Operation Creature Feature

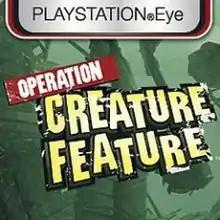
United Kingdom digital artwork

Operation Creature Feature is a 2007 puzzle video game developed by London Studio and Playlogic Entertainment and published by Sony Computer Entertainment for the PlayStation 3. It utilizes the PlayStation Eye camera peripheral. Announced at Tokyo Game Show in 2007, It was released on the European PlayStation Store on 25 October 2007 and appeared on the North American PlayStation Store on 20 November 2007.